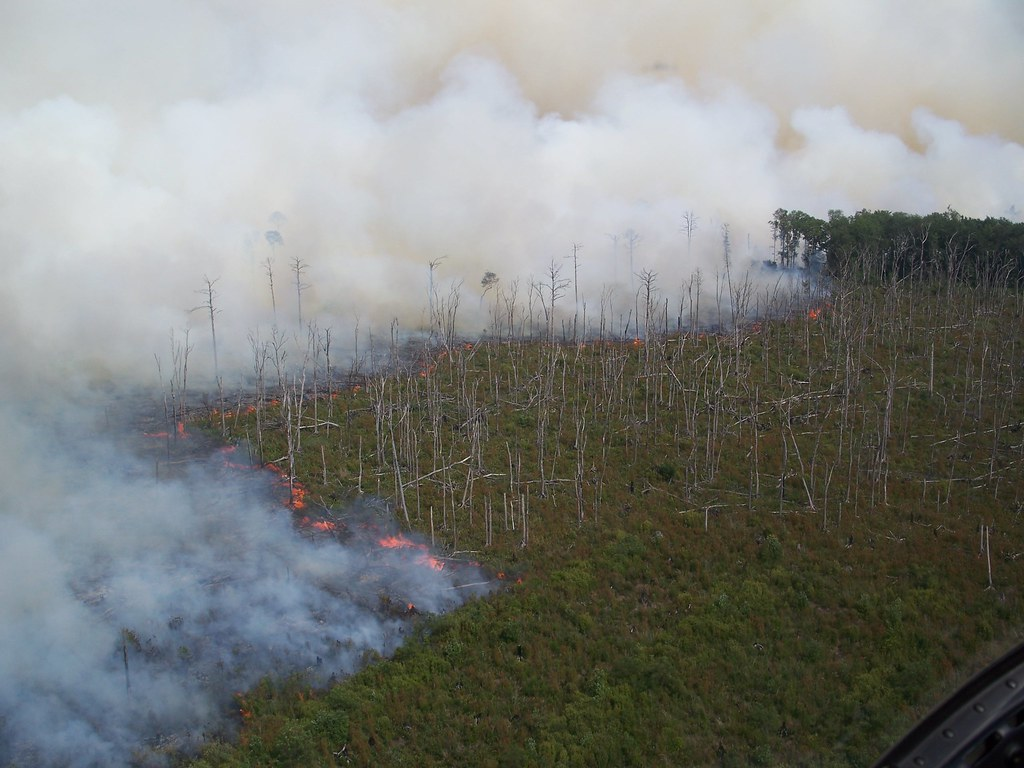
Fire: yes
Smoke: yes